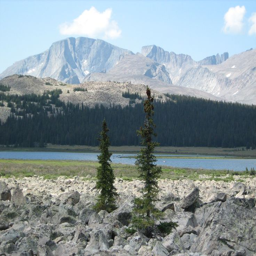
i so much want to backpack here this summer , maybe even summit .